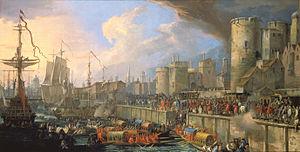
1707 est une année commune commençant un samedi.